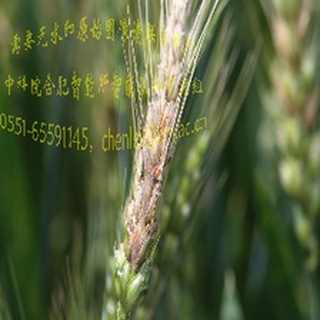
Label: wheat_fusarium_head_blight